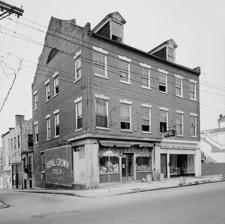
Building: Nathaniel Friend House
Country: United States of America
Year built: 1816
Historic house in Virginia, United States United States historic place Nathaniel Friend House U.S. National Register of Historic Places U.S. Historic district Contributing property Virginia Landmarks Register Nathaniel Friend Jr. House, HABS Photo Show map of Virginia Show map of the United States Location 27-29 Bollingbrook St., Petersburg, Virginia Coordinates 37°13′58″N 77°24′14″W / 37.23278°N 77.40389°W / 37.23278; -77.40389 Area less than one acre Built 1815 ( 1815 ) -1816 Architectural style Federal NRHP reference No. 76002227 VLR No. 123-0066 Significant dates Added to NRHP August 11, 1976 Designated VLR April 20, 1976 Nathaniel Friend House is a historic home located at Petersburg, Virginia . It was built in 1815–1816, and is a 3 + 1 ⁄ 2 -story, six-bay, Federal style brick commercial / residential building.  It has a rear ell that may incorporate the original kitchen and smokehouse.  The house was built by the wealthy import-export merchant, Nathaniel Friend, Jr., who also served as the mayor of Petersburg in 1812–13. It was listed on the National Register of Historic Places in 1976. It is located in the Petersburg Old Town Historic District . References